National Philharmonic, Warsaw

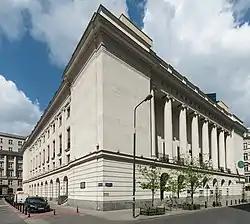

The National Philharmonic in Warsaw (Polish: "Filharmonia Narodowa w Warszawie") is a Polish cultural institution, located at 5 Jasna Street in Warsaw. The building was built between 1900 and 1901, under the direction of Karol Kozłowski, to be reconstructed in 1955 by Eugeniusz Szparkowski. The director of the institution is Wojciech Nowak. It is the main venue of the Warsaw National Philharmonic Orchestra.